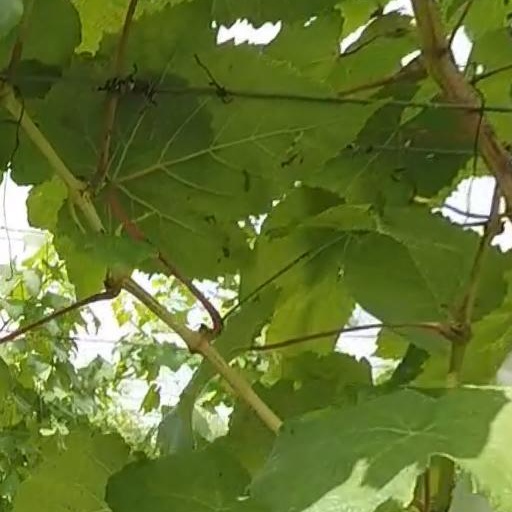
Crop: grape